Georgi Kyoseivanov

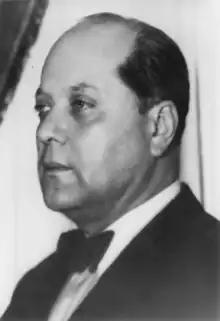
Kyoseivanov in 1939

Georgi Ivanov Kyoseivanov (19 January 1884 – 27 July 1960) was a Bulgarian politician who was Prime Minister from 1935 until 1940.